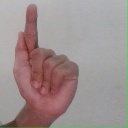
अक्षर: ळ